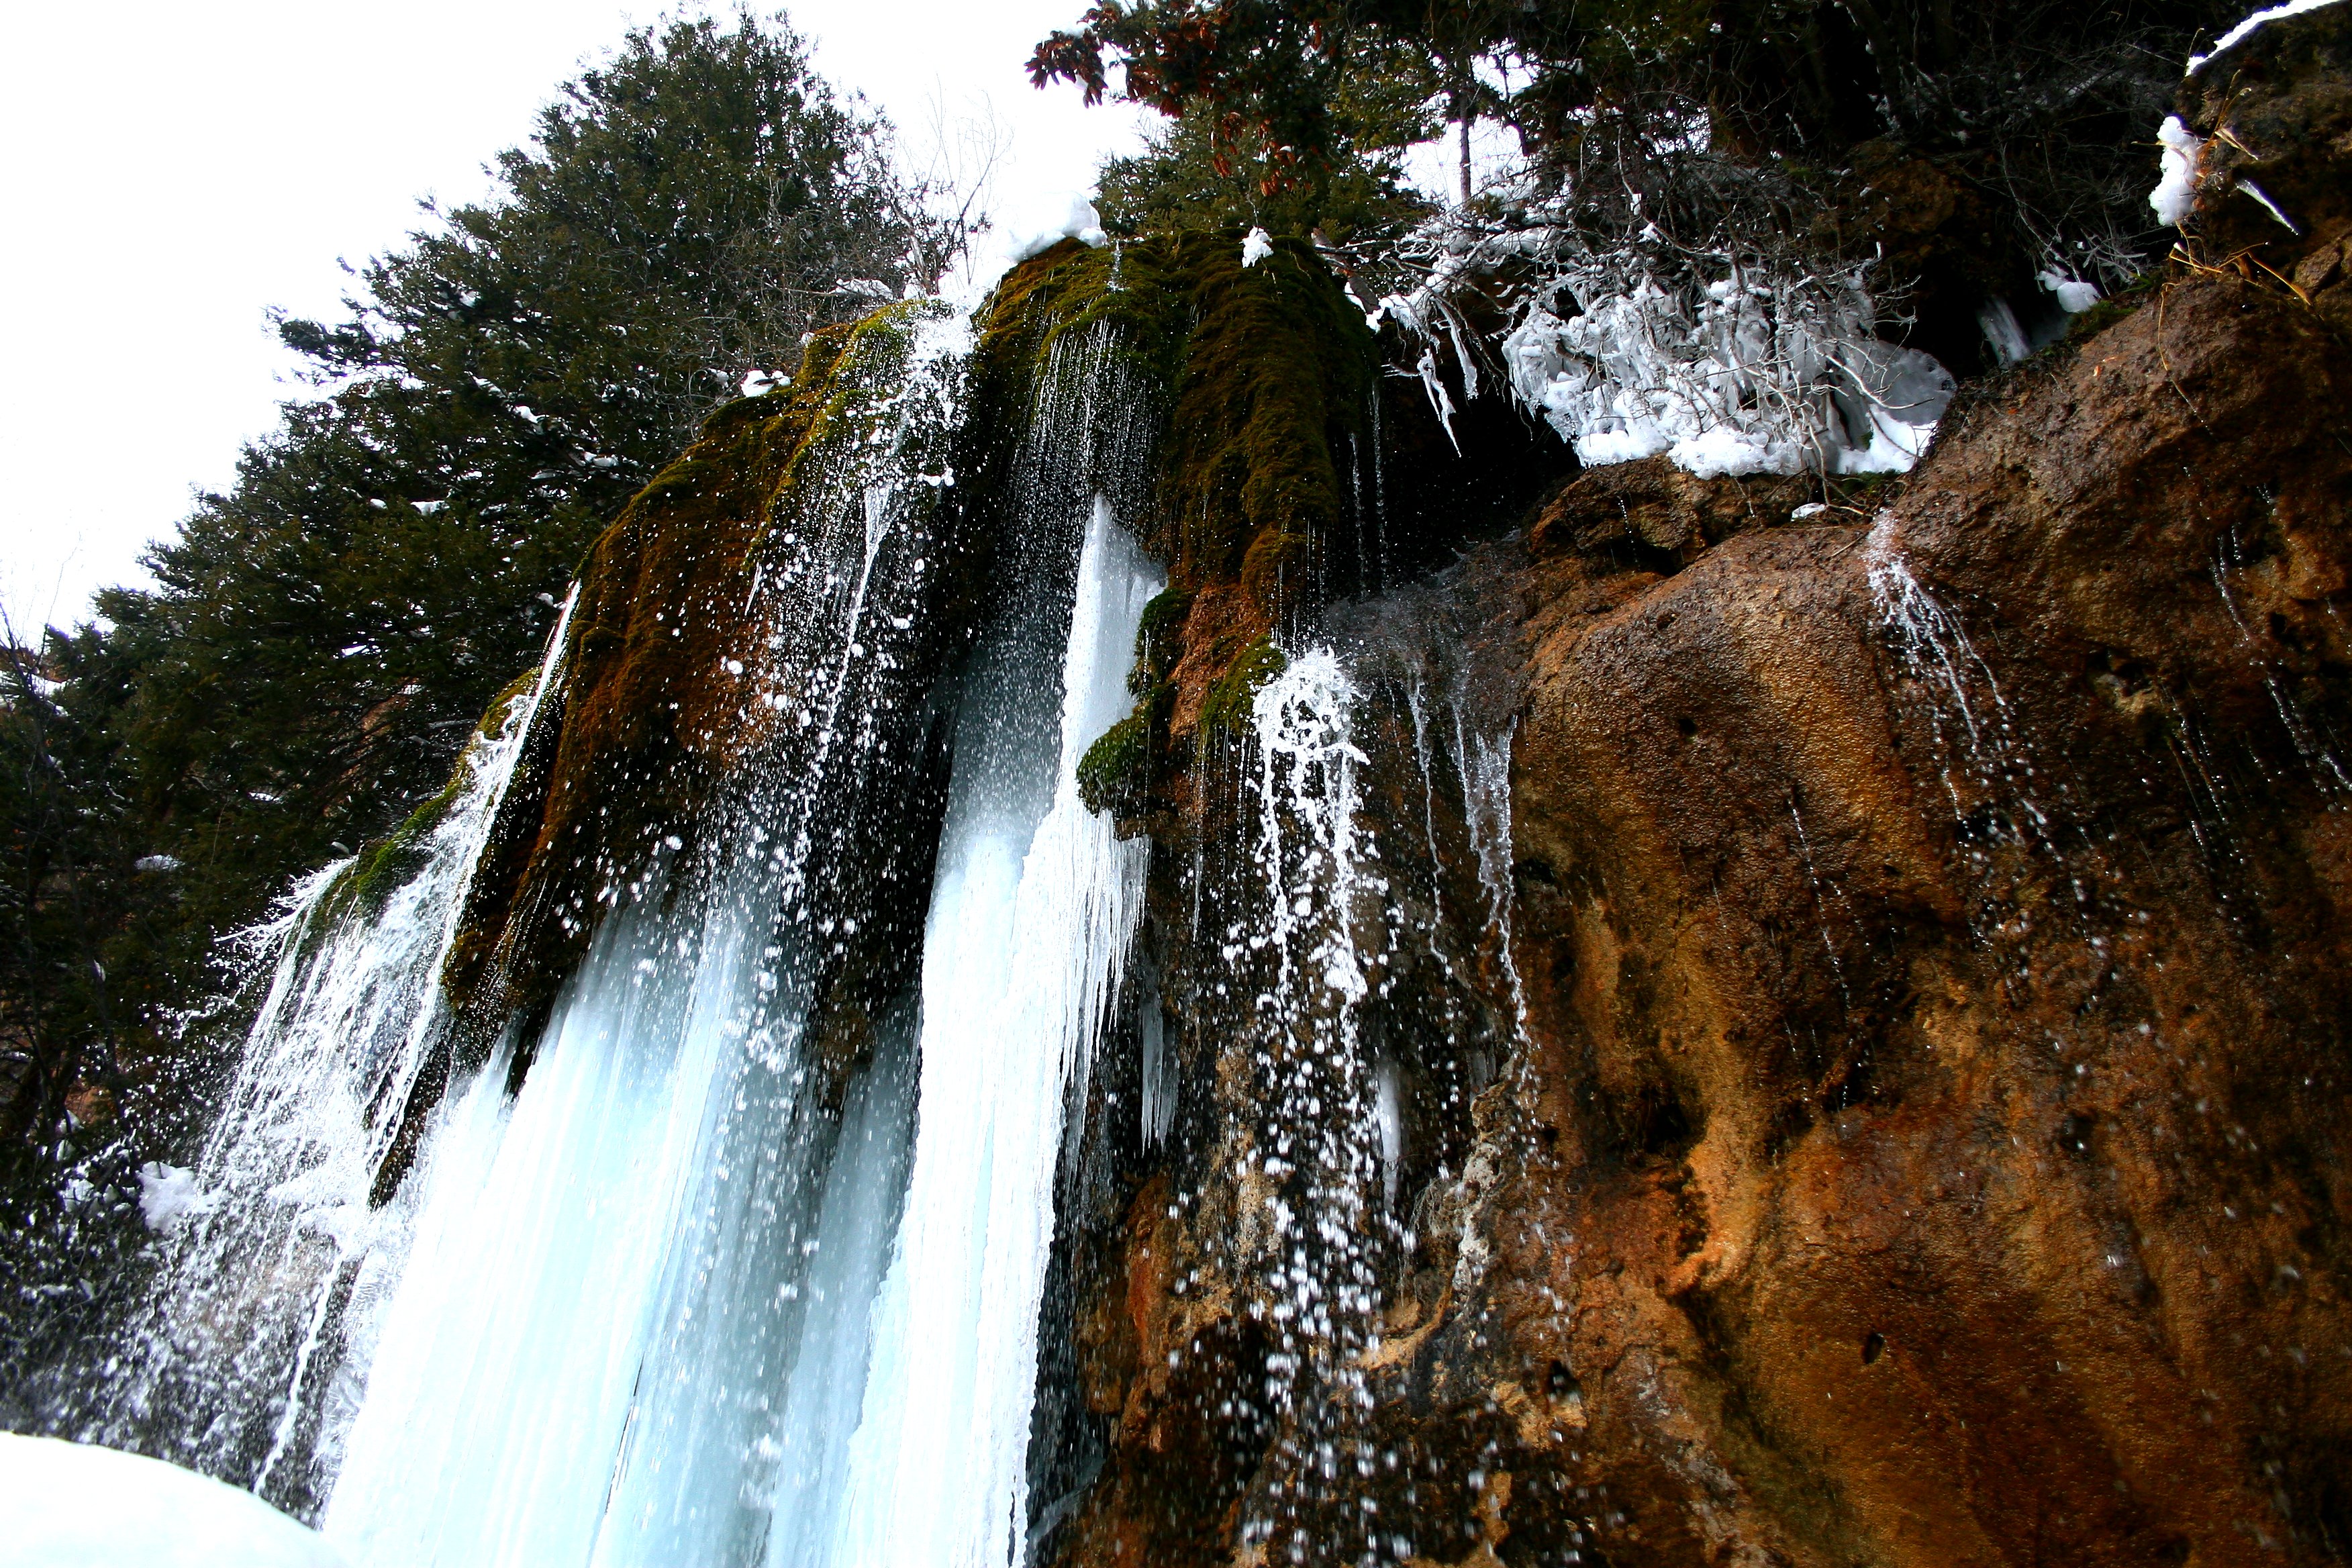
water, nature, waterfall, plant, lake, moss, formation, stream, autumn, canyon, hanging, body of water, algae, colorado, mountains, water feature, greet, glennwood, hanginglake